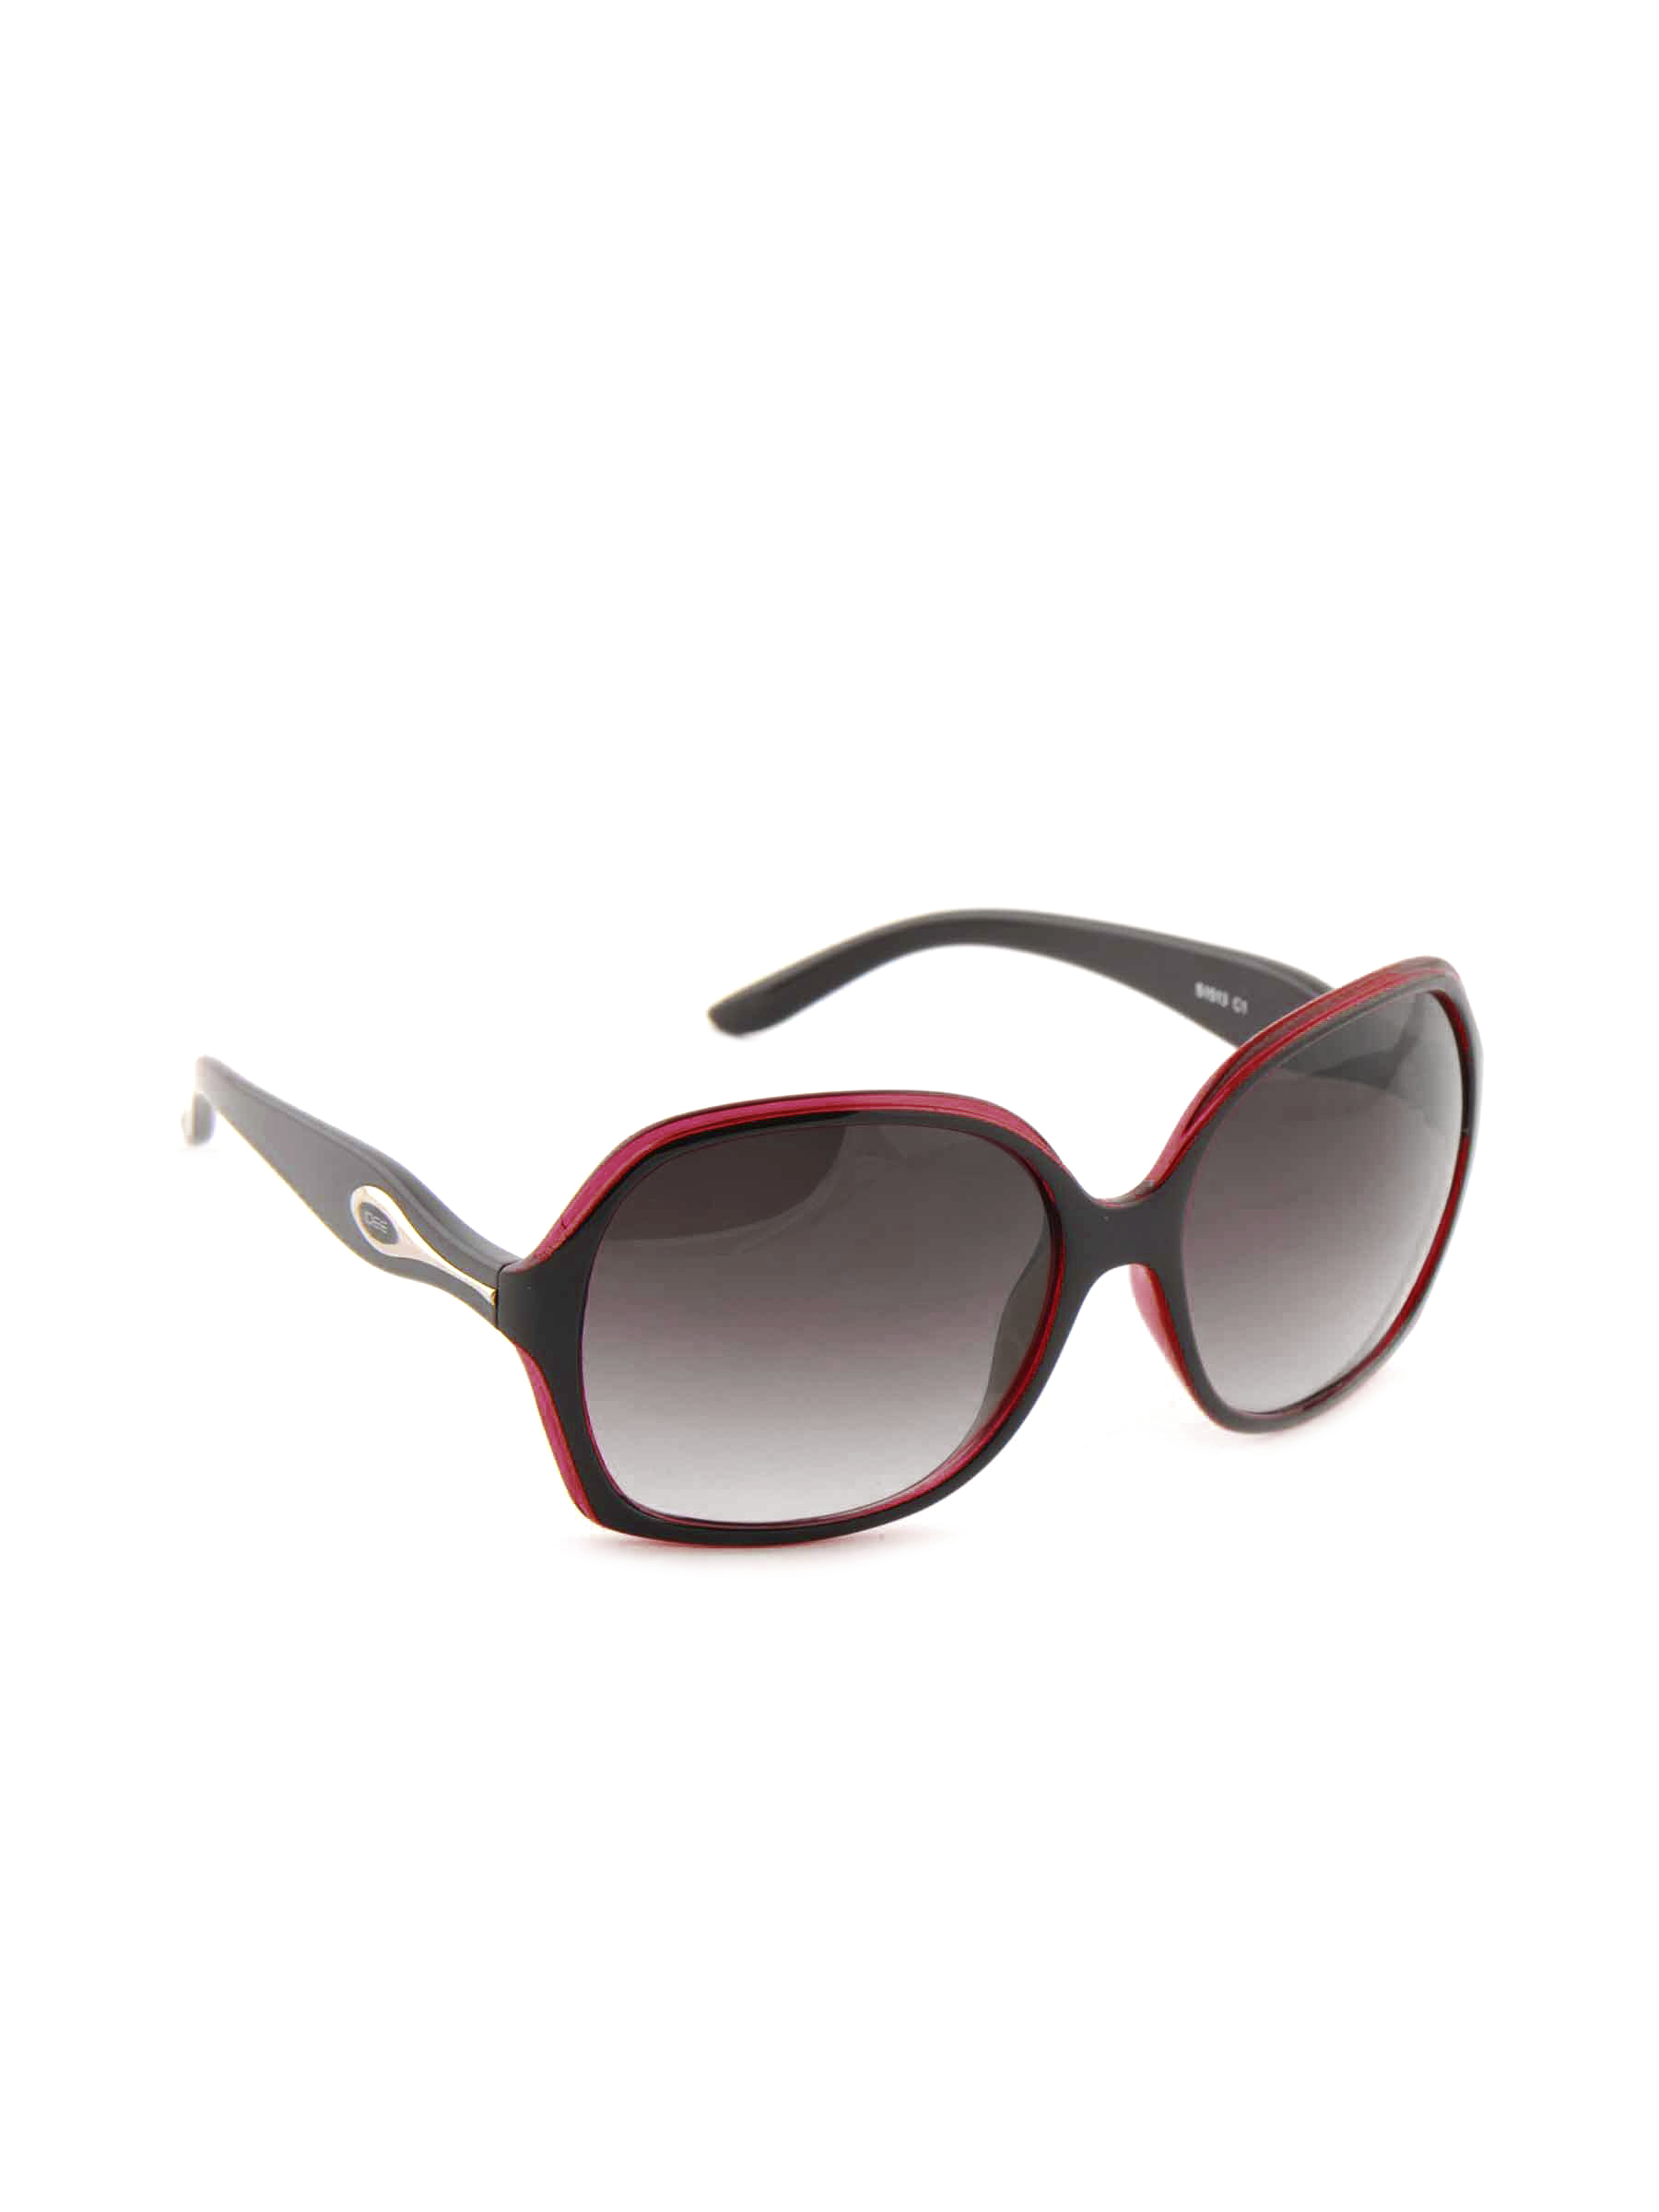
Idee Women Funky Eyewear Maroon Sunglasses
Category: Accessories / Eyewear / Sunglasses
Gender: Women
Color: Maroon
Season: Winter 2016
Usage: Casual